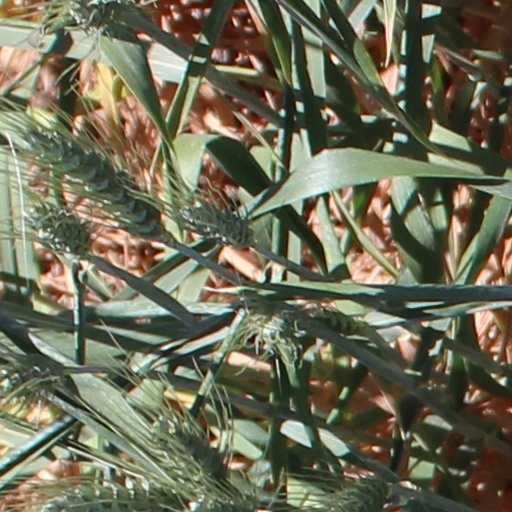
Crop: wheat